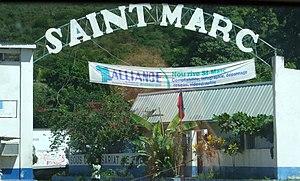
L'entré de la vile de Saint-Marc à Frecyneau
Saint-Marc est une commune d'Haïti, deuxième ville du département de l'Artibonite et chef-lieu de l'arrondissement homonyme. Les habitants de Saint-Marc sont nommés Saint-Marcois.